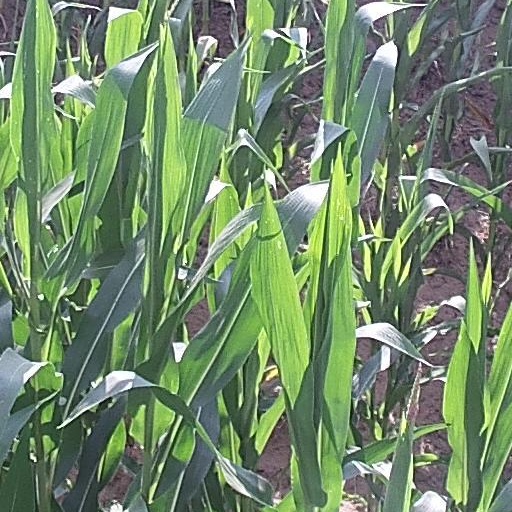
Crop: maize; corn